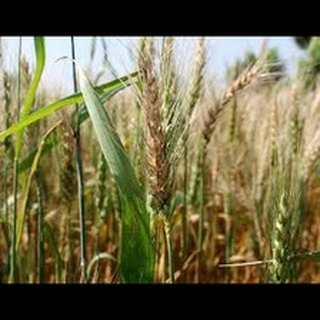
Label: wheat_blast